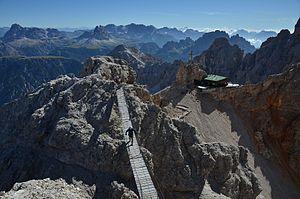
Cliffhanger : Traque au sommet ou La Falaise de la mort au Québec est un film américain de Renny Harlin, sorti en 1993 au cinéma.
Les via ferrata dans les Dolomites existent depuis le XIXᵉ siècle. Cette « ancienneté » et le fait de se situer dans le massif des Dolomites inscrit au patrimoine de l'Unesco depuis 2009 leur donnent un intérêt spécifique.